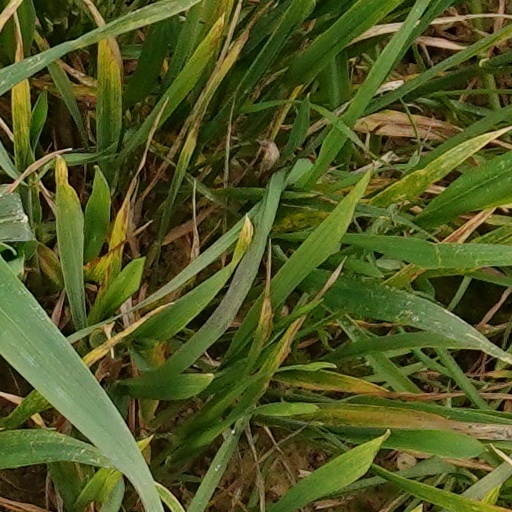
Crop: wheat